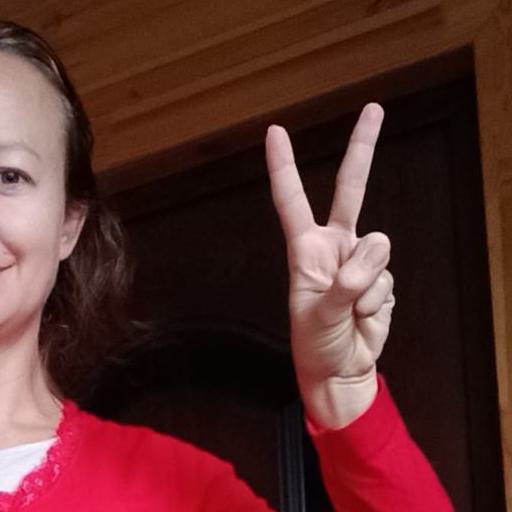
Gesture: peace